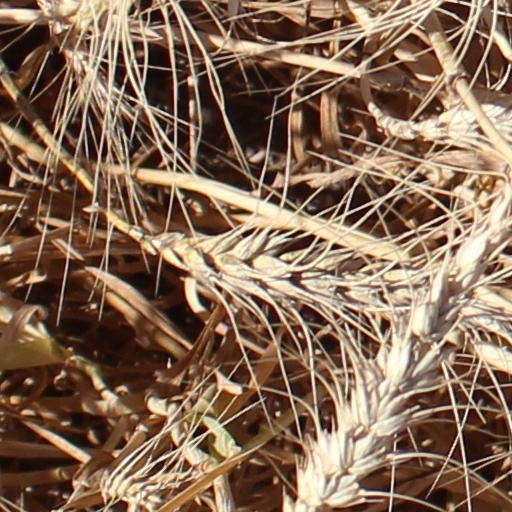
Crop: wheat